Nyko Wand

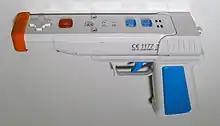
The Wand sits in the Pistol Grip, forming the gun's barrel.

The Pistol Grip is a gun shell for Wands, similar in design to Nyko's (mechanical) Perfect Shot, with digital inputs using Trans-Port. It is intended for use with light gun games, and features digital hammer and trigger buttons mapped to the Wand's A and B buttons, with a switch allowing their functions to be inverted depending on the game's controls. It also includes a rumble motor for haptic feedback, and a pass-through port for attaching other accessories to the Pistol Grip. Due to its reliance on features of the Wand, it is not compatible with other devices.